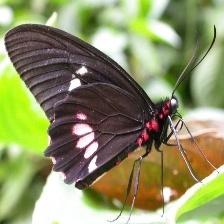
Species: GREEN CELLED CATTLEHEART